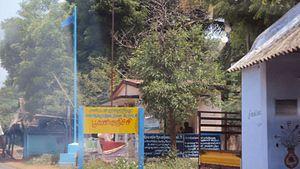
Poovankurichi ou Poovan Kurichi est un hameau situé dans le district de Tirunelveli près d'Ambasamudram, Tamil Nadu, Inde.